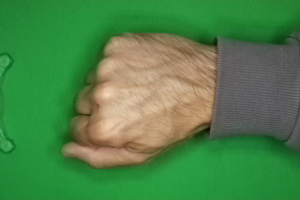
Label: rock